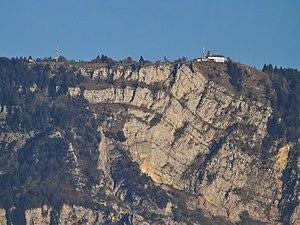
Vue, depuis Aix-les-Bains, du sommet du mont Revard, dans les Alpes, en Savoie.
Le mont Revard est un sommet du département français de la Savoie s'élevant à 1 563 mètres d'altitude à la Tour de l'Angle Est, dans les contreforts septentrionaux du massif des Bauges. Il domine la région d'Aix-les-Bains et du lac du Bourget. La partie supérieure de la montagne est un plateau constitué, comme la plupart des sommets des Préalpes, de calcaire urgonien. La montagne est intégrée à plusieurs zones naturelles d'intérêt écologique, faunistique et floristique. Des espèces végétales et animales rares résident en effet dans ses forêts. En raison de sa richesse naturelle et son histoire, le site est reconnu à l'échelle nationale.